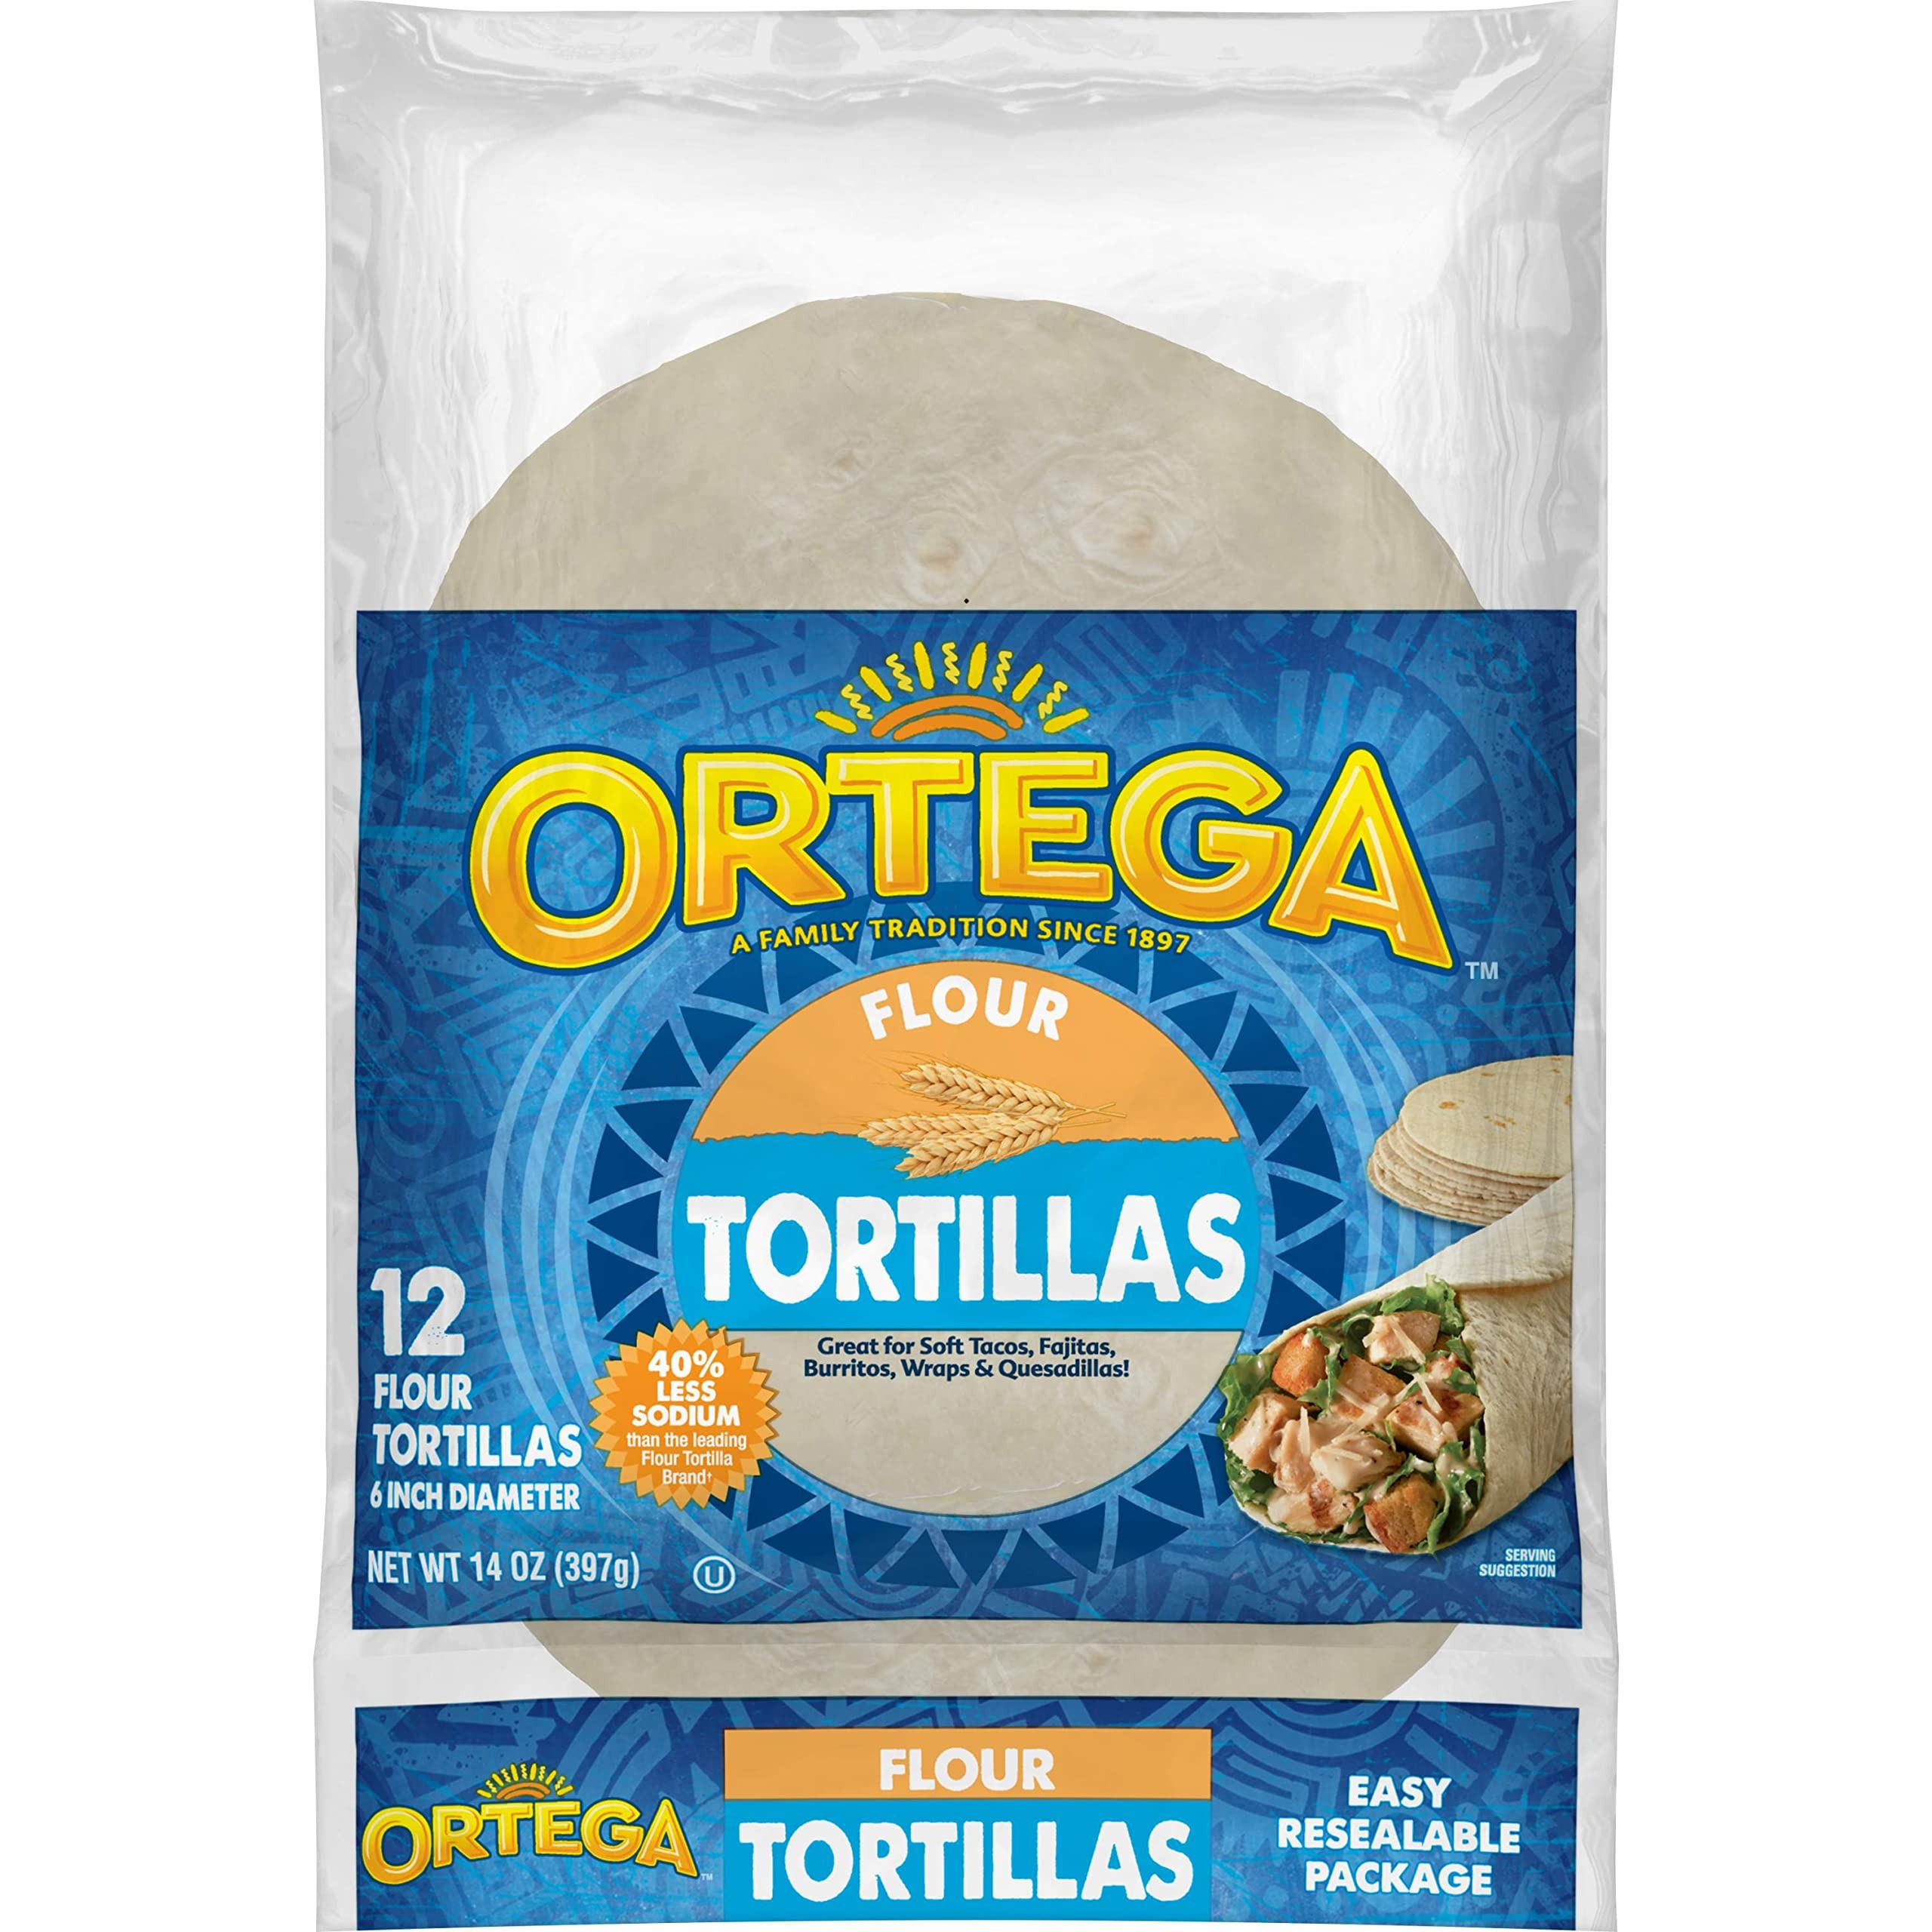
Item Name: Ortega Flour Tortillas, 12 Tortillas
Bullet Point 1: At Ortega we understand the importance of family mealtimes
Bullet Point 2: That's why we've created our delicious Flour Tortillas for fun, fresh, tasty and authentic Mexican Meals anytime!
Bullet Point 3: Use Ortega Flour Tortillas with eggs for a zesty breakfast, with your favorite sandwich ingredients for a yummy wrap, or with your favorite taco, fajita or burrito fillings for a hearty and great tasting dinner that the whole family will enjoy
Bullet Point 4: Let Ortega inspire endless happy meals around your own family table
Bullet Point 5: Taste the Difference!
Value: 14.0
Unit: Ounce

Price: 7.05